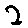
Label: 2